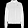
Label: Coat